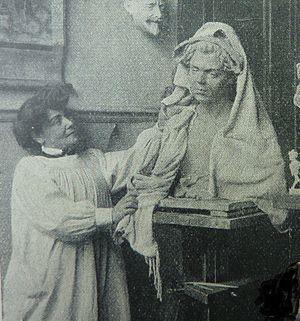
Odette Dulac manie l'ébauchoir
Odette Dulac, nom de scène de Jeanne Latrilhe, est une artiste lyrique, une chanteuse et une femme de lettres française née à Aire-sur-l'Adour le 14 juillet 1865 et morte à Barbizon le 3 novembre 1939.